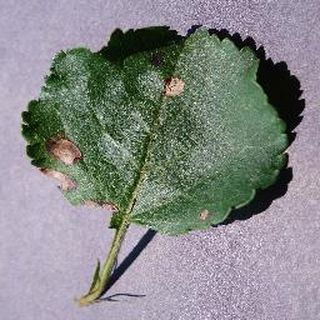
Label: apple_black_rot